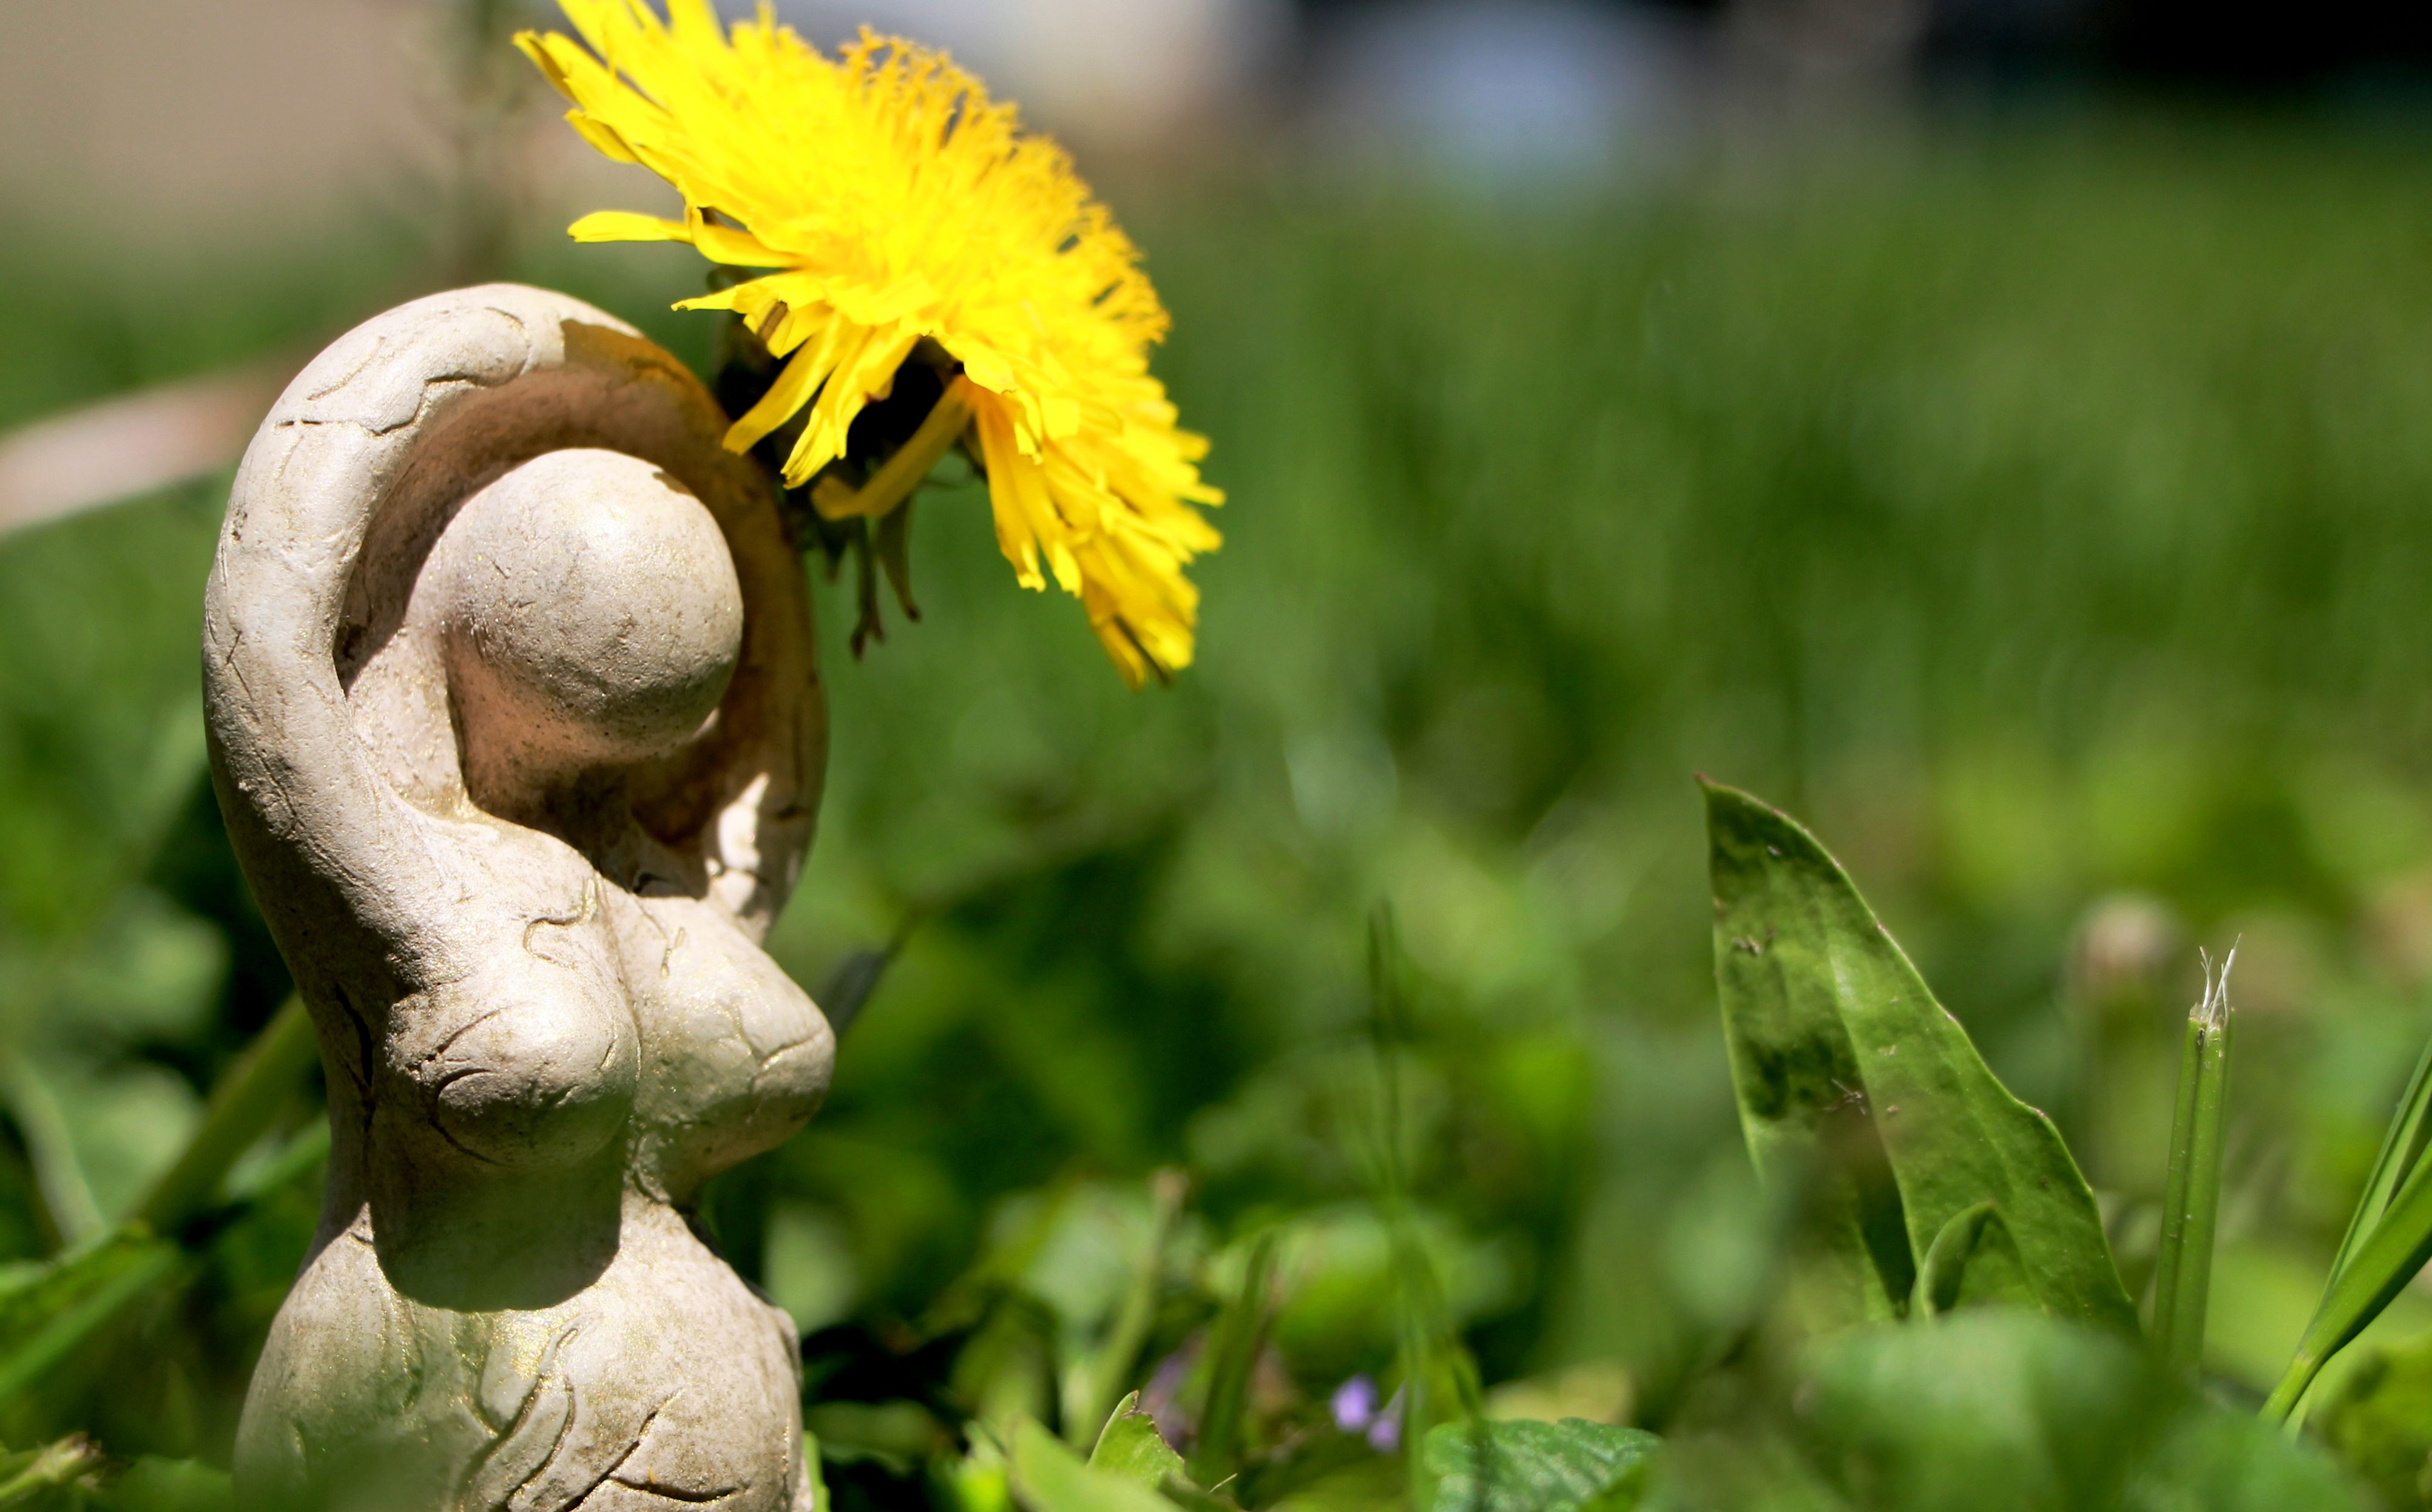
nature, grass, branch, plant, woman, lawn, meadow, dandelion, leaf, flower, mystical, female, mystic, spring, green, symbol, botany, yellow, lady, flora, fauna, spiritual, feminine, energy, close up, fantasy, magic, spirit, myth, divine, magical, nymph, goddess, ethereal, macro photography, mythical, pagan